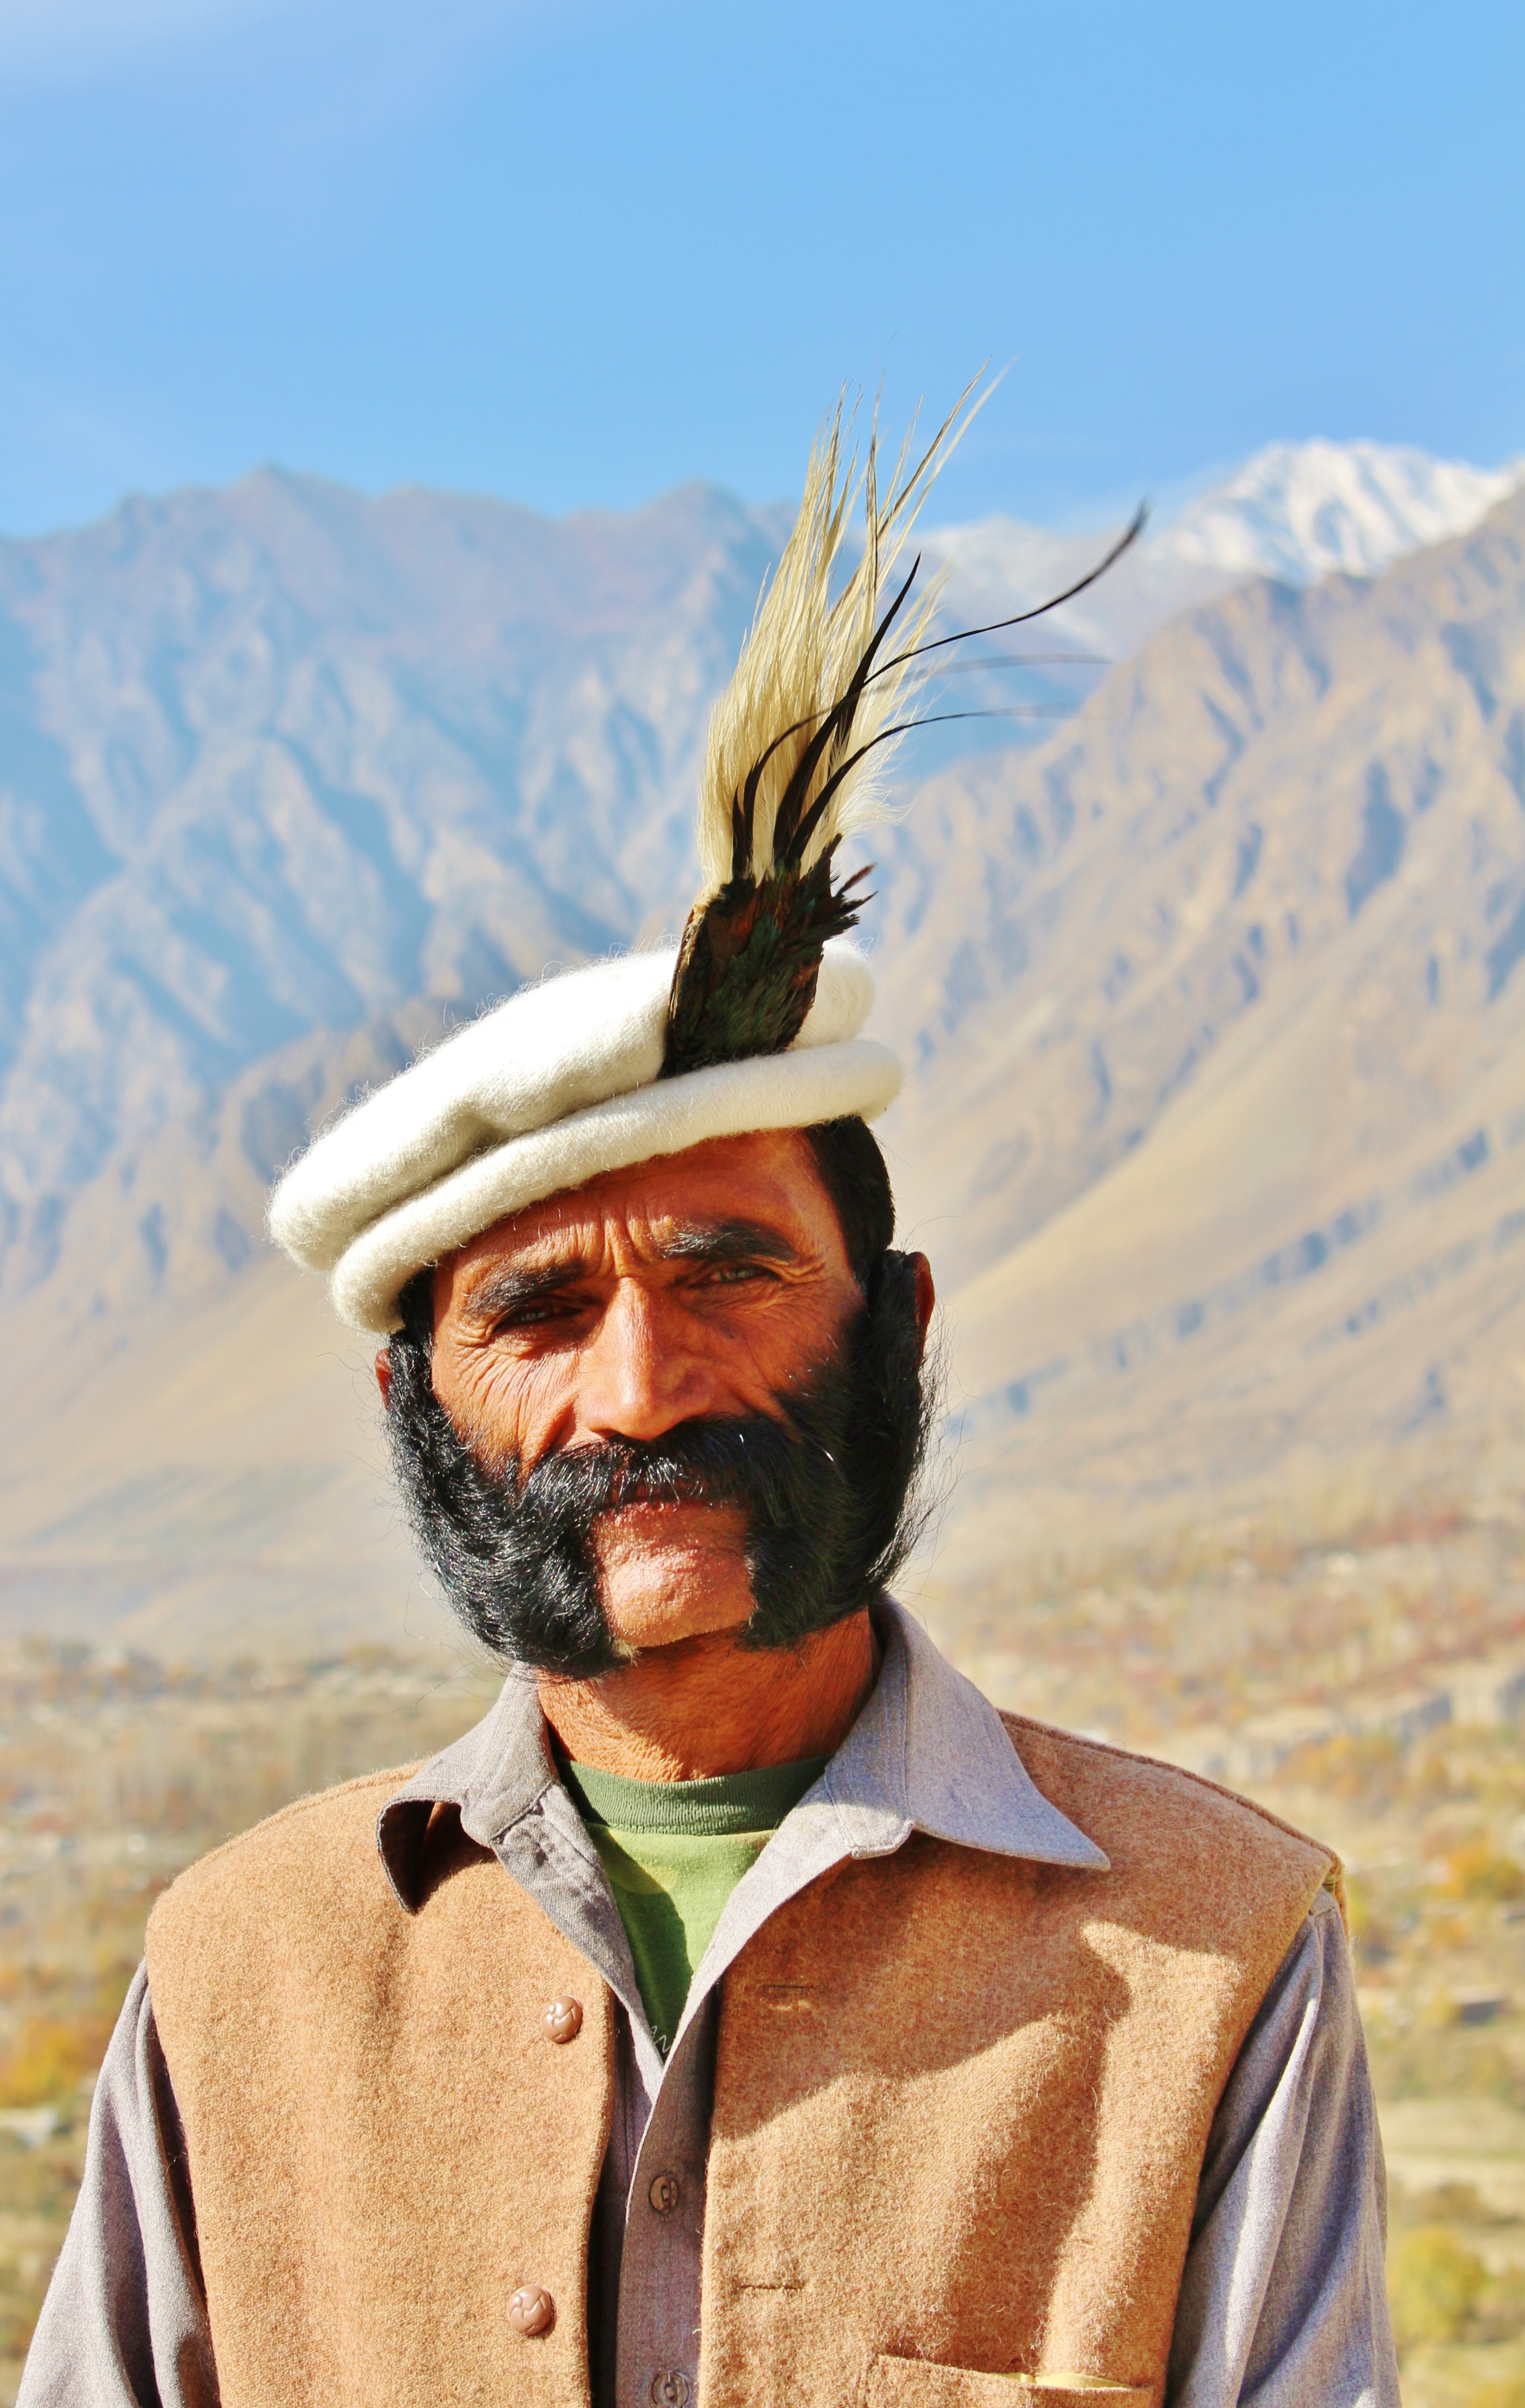
man, person, people, male, spring, fashion, agriculture, mustache, face, men, moustache, style, pakistan, hunza